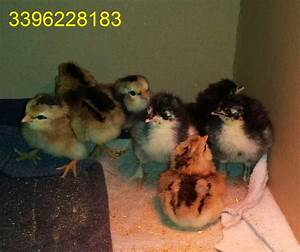
Label: chicken